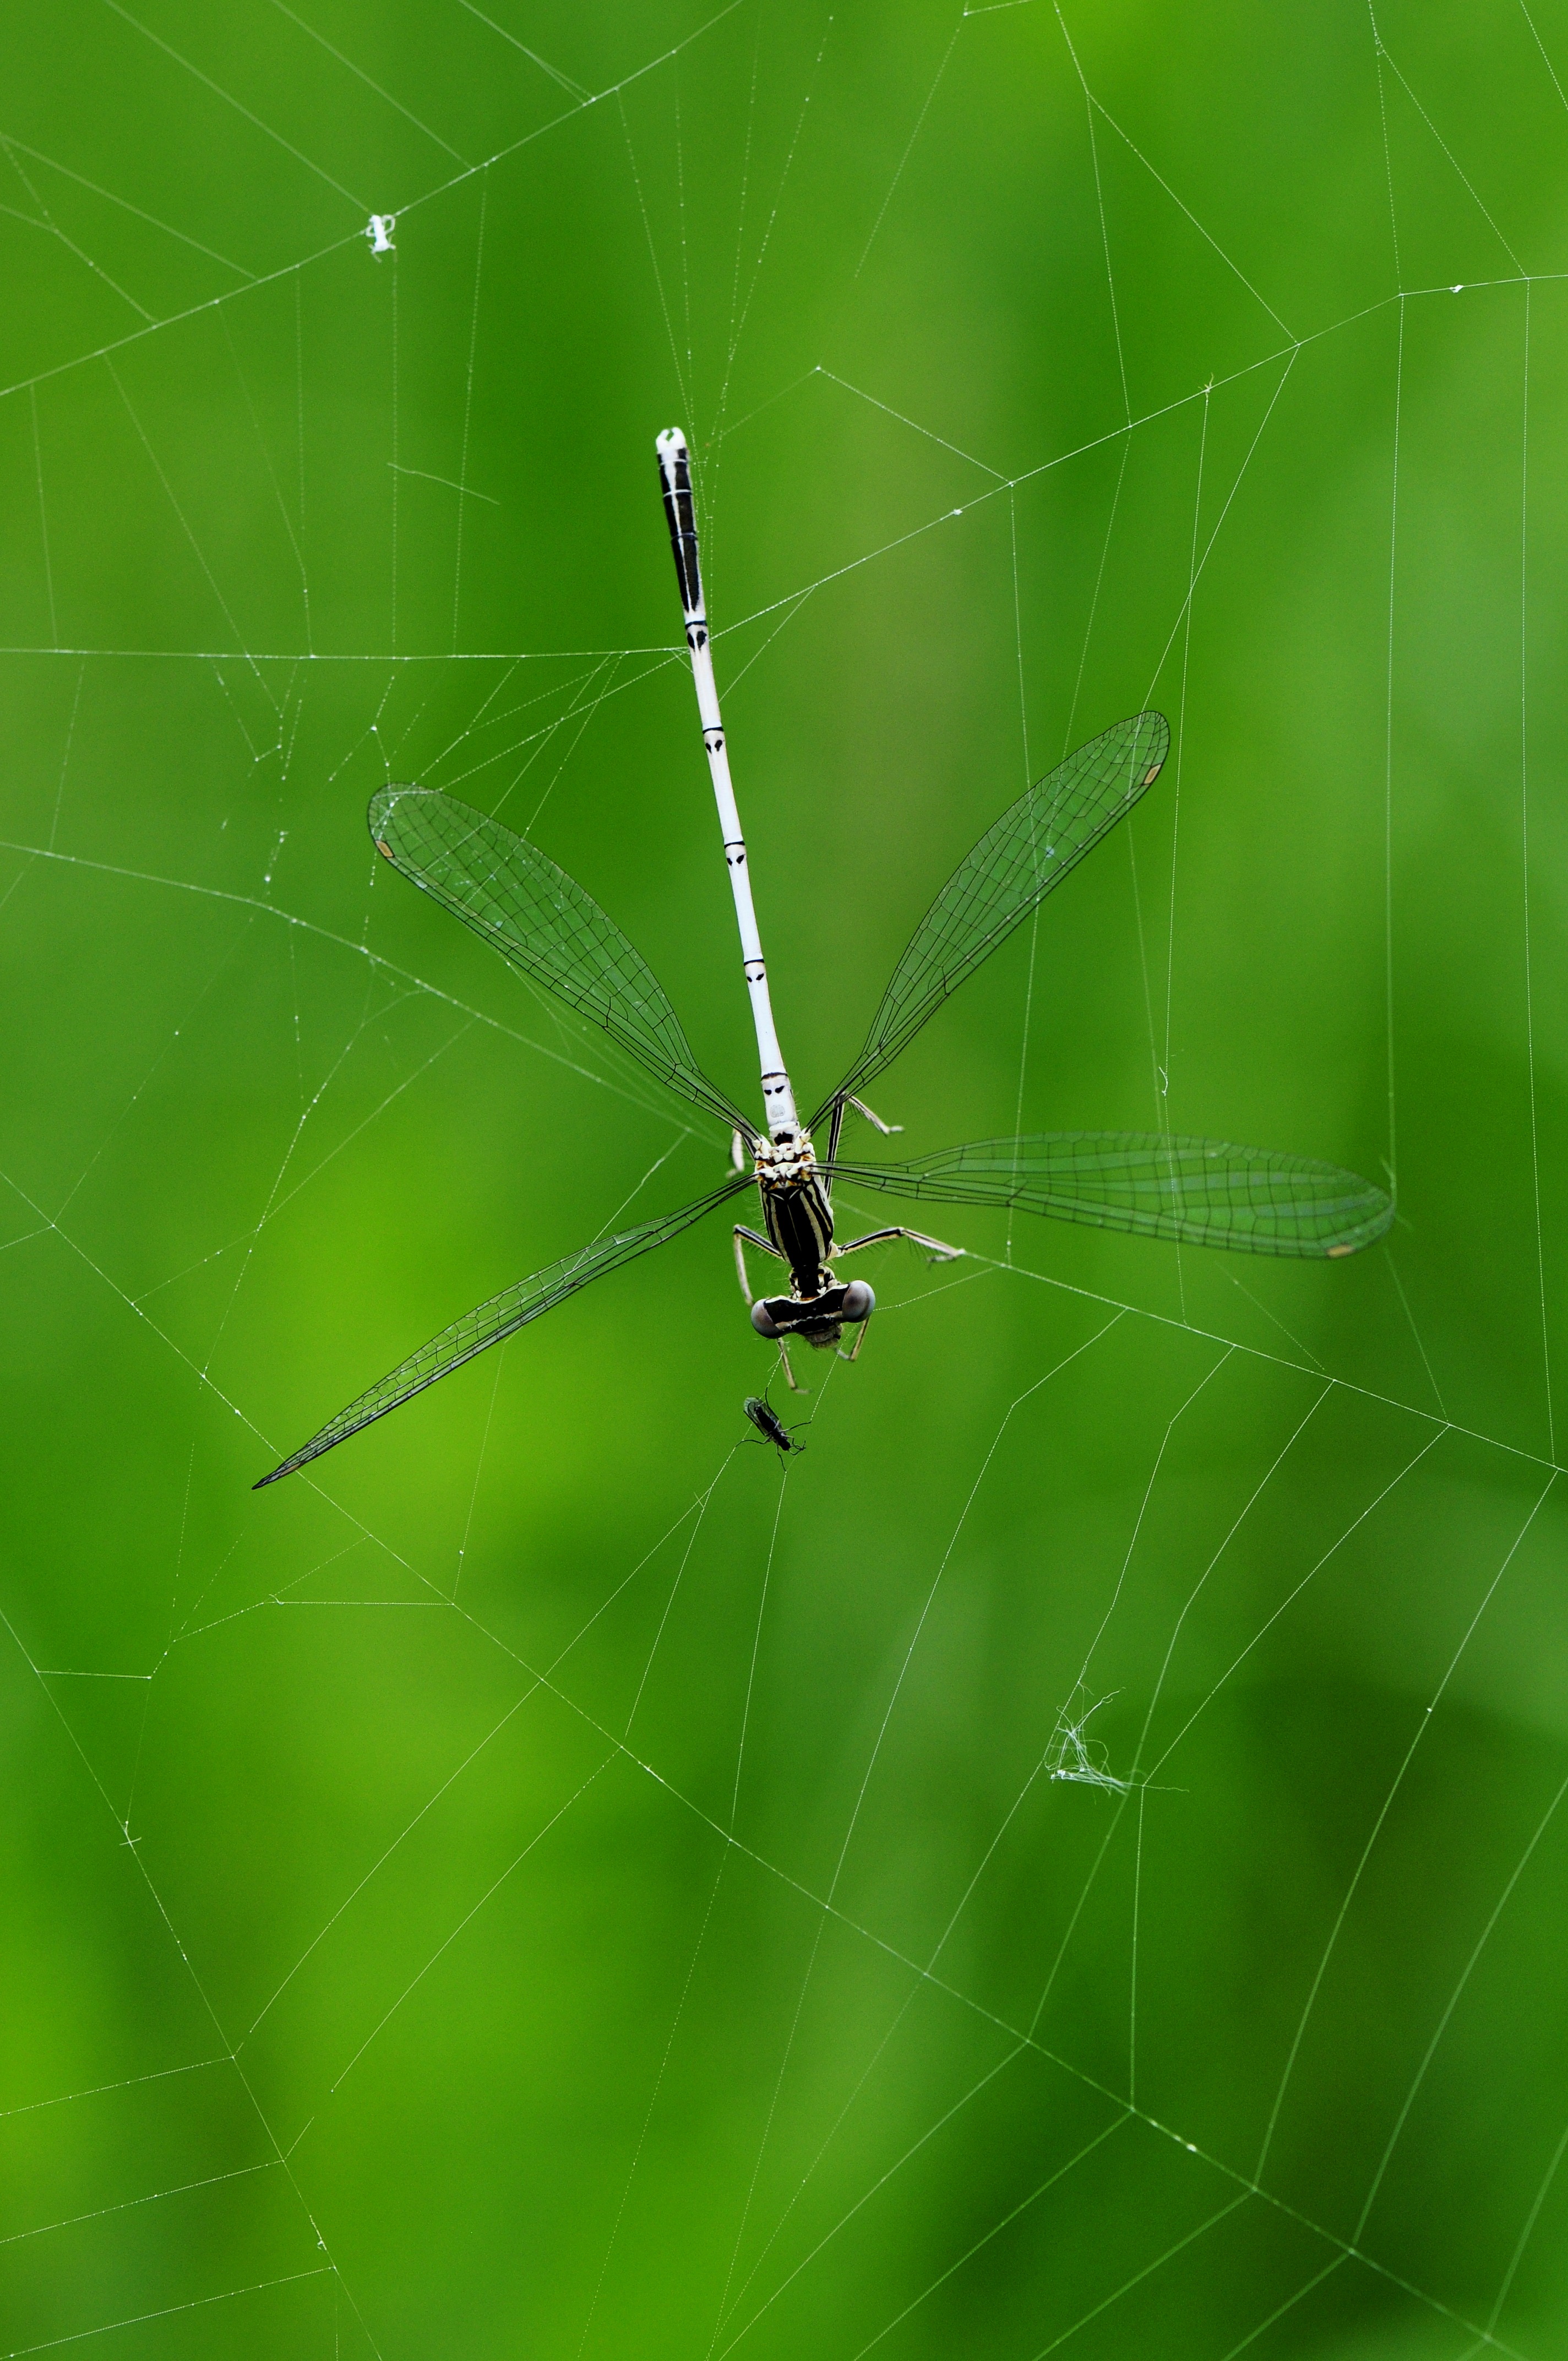
water, wing, leaf, lake, green, insect, macro, yellow, fauna, material, invertebrate, spider web, cobweb, close up, spider, dragonfly, arachnid, caught, argiope, prey, macro photography, arthropod, european garden spider, predatory insect, araneus, orb weaver spider